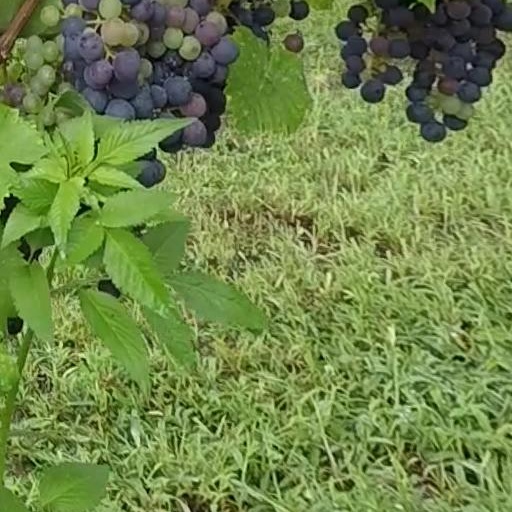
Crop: grape